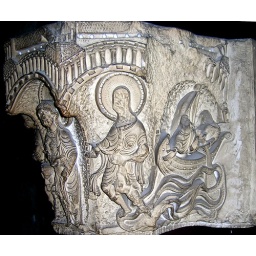
In the last scene, we see the Disciples in their boat on Lake Galilee, and Peter walking on the stormy waves.